Ali Albwardy

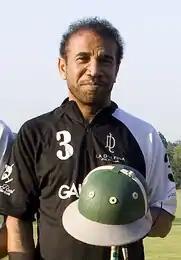
Ali Albwardy at Ham Polo Club

He owns the Dubai Polo Country Club, which hosts the Cartier International Polo Challenge every year. He is also the patron of the Dubai Polo Team, where his son Rashid Albwardy is one of the players.